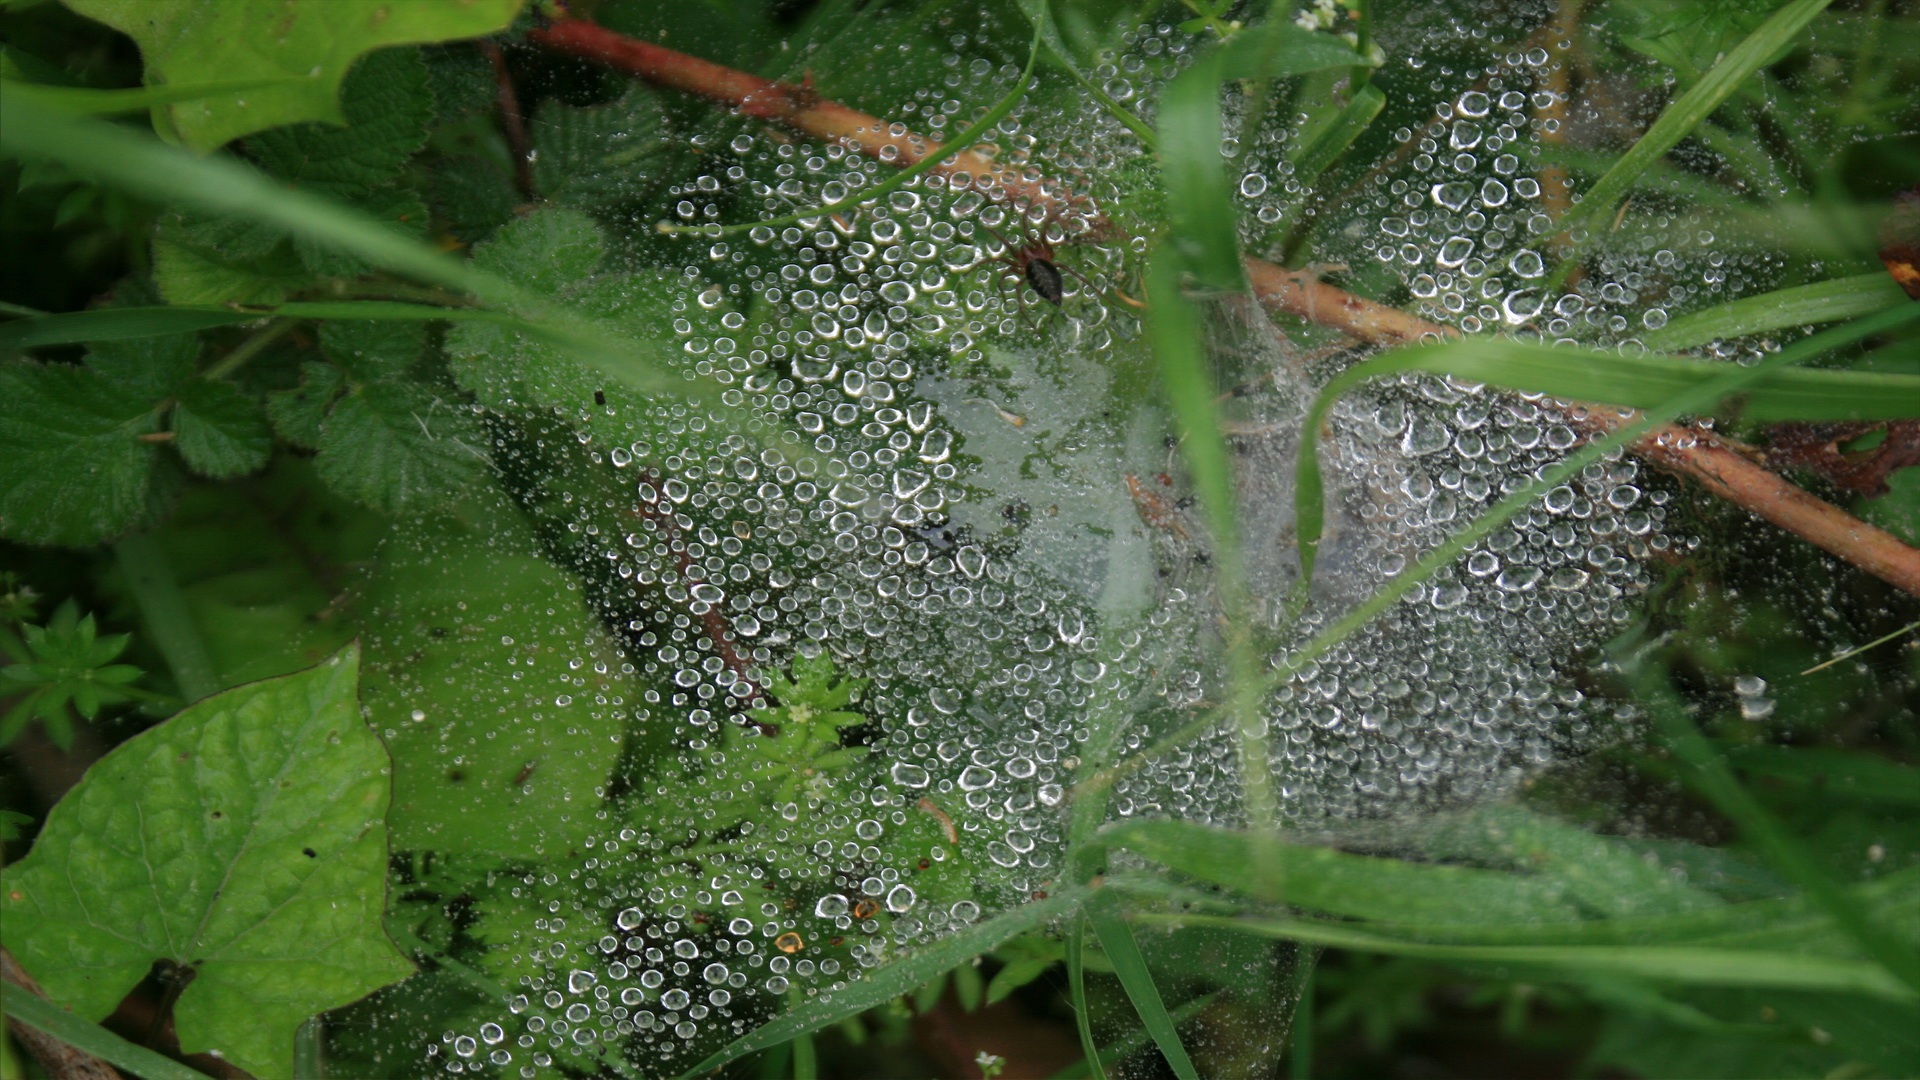
nature, dew, plant, leaf, flower, wet, green, herb, produce, flora, invertebrate, shrub, moisture, flowering plant, annual plant, land plant